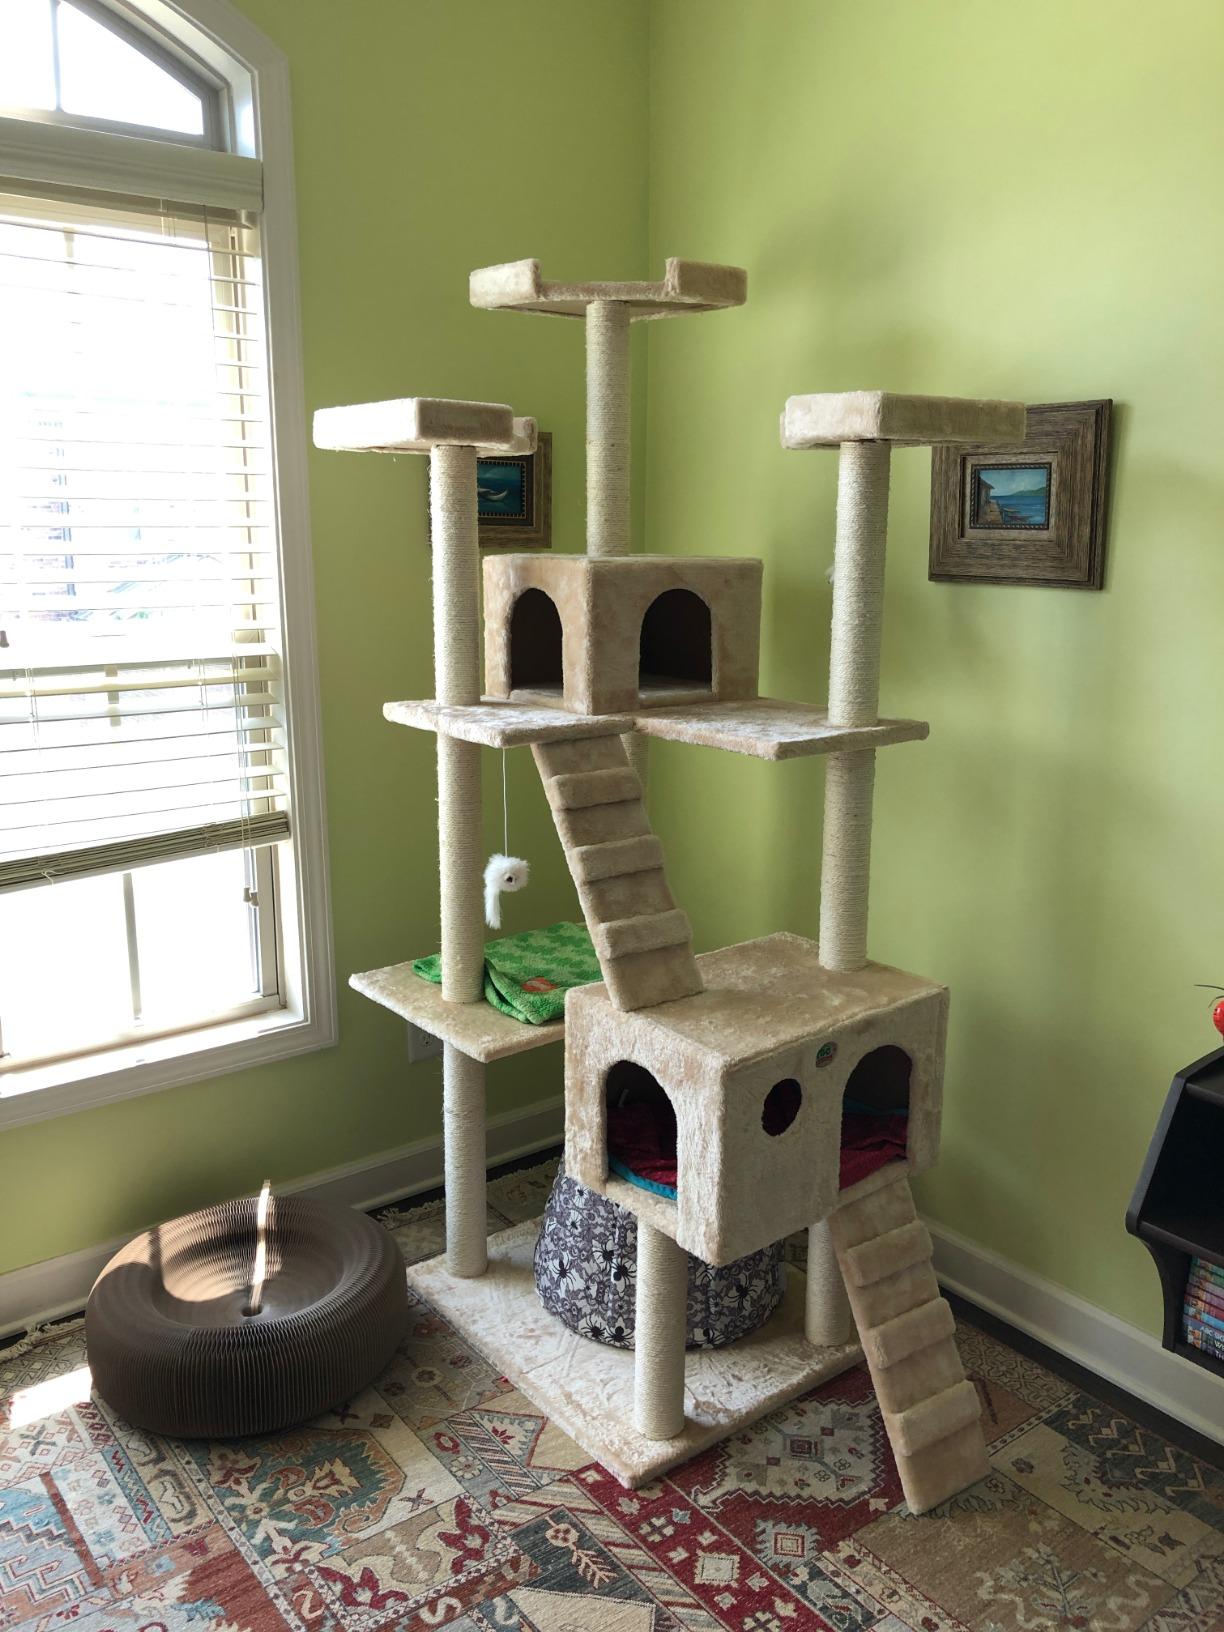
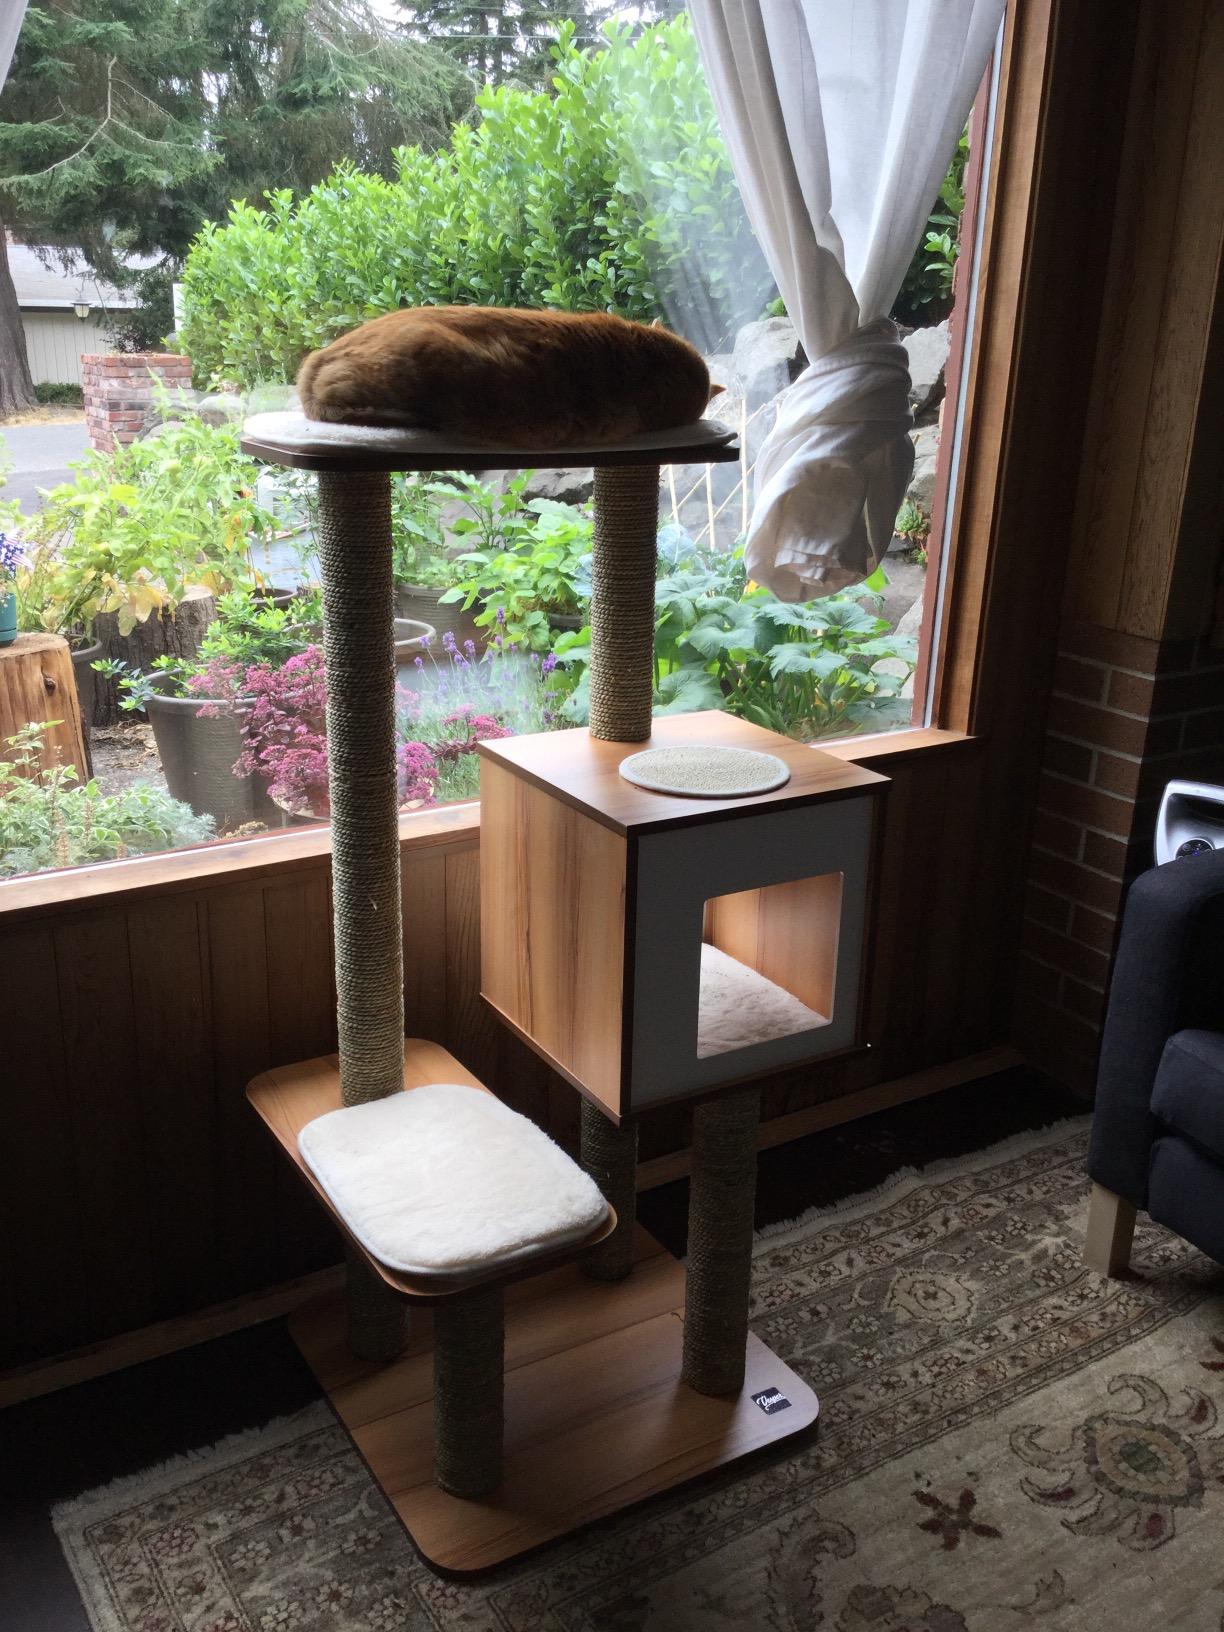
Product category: items_cat tree
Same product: no